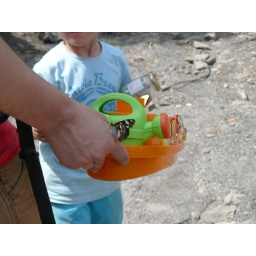
to our BIG surprise !! (the horrid plastic toys were to play in the river water)